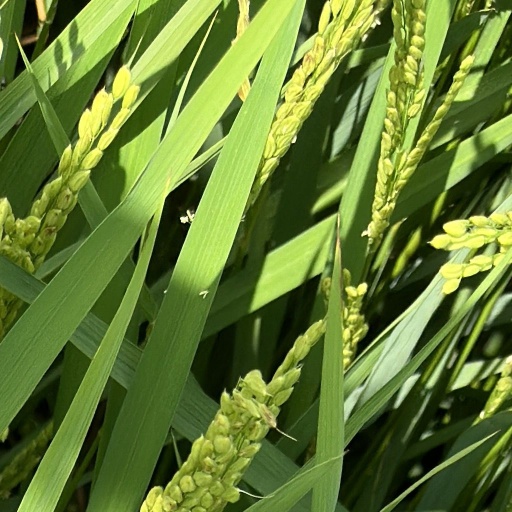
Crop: rice